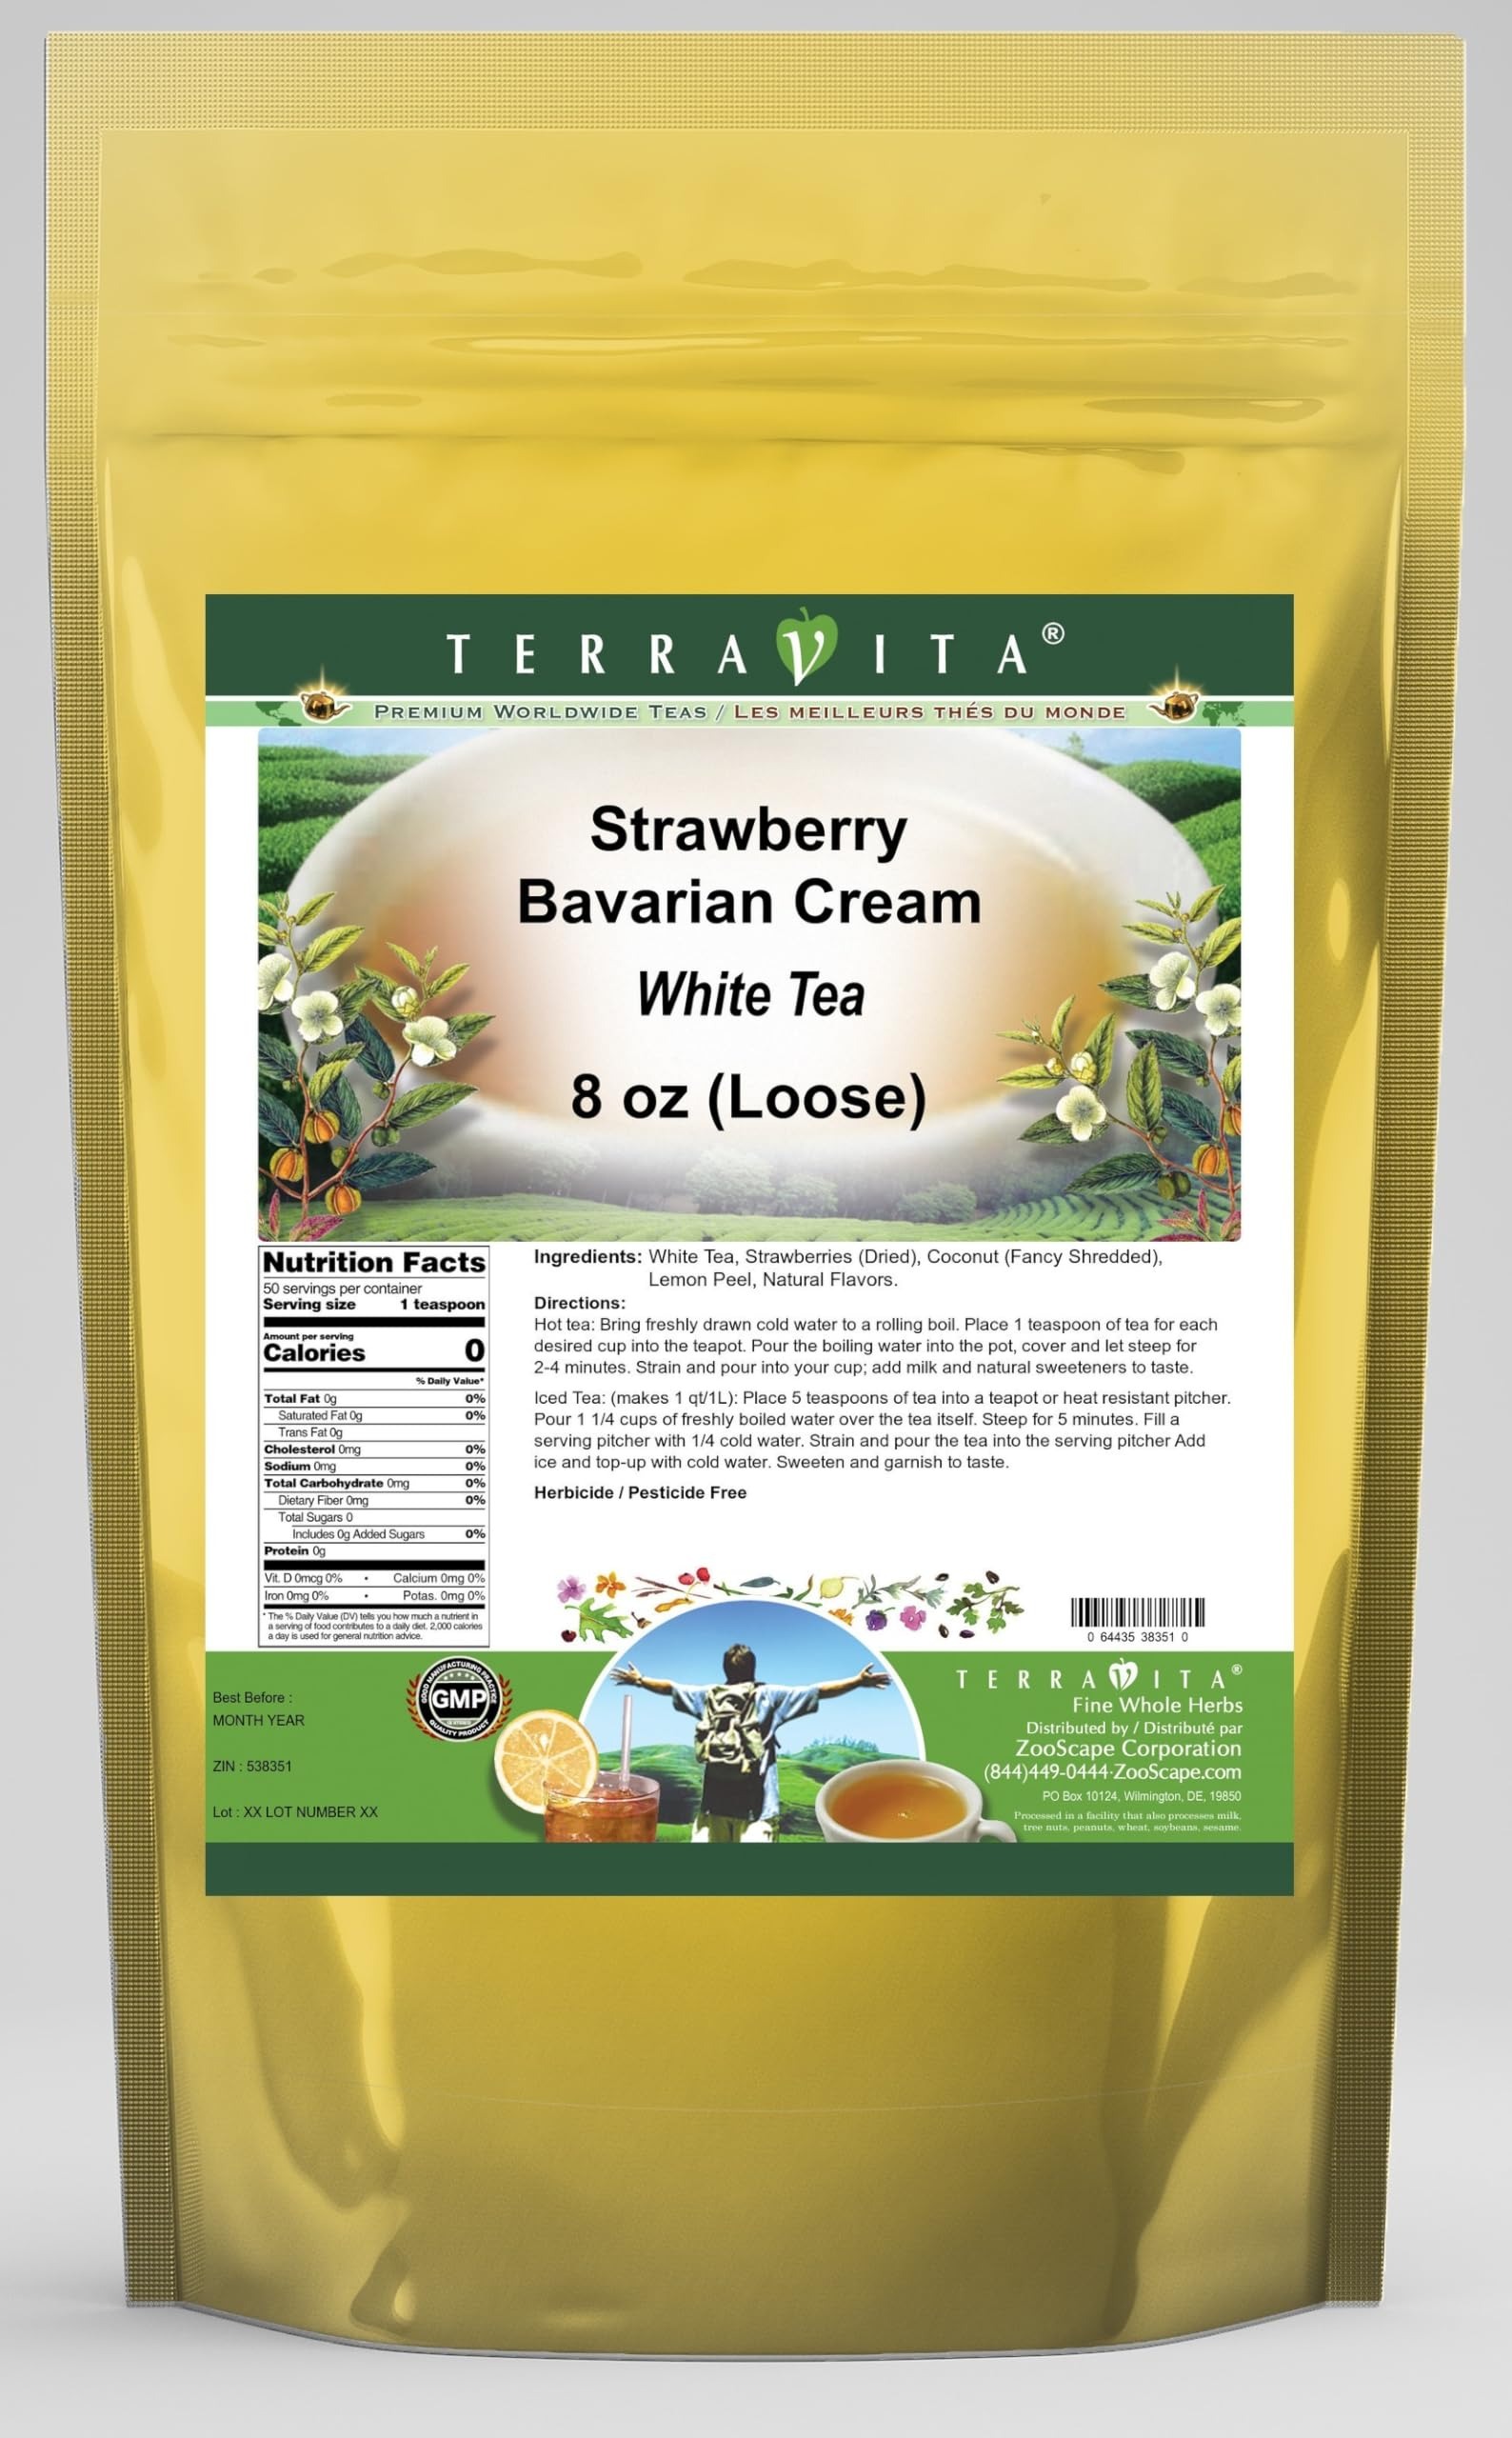
Item Name: Strawberry Bavarian Cream White Tea (Loose) (8 oz, ZIN: 538351) - 2 Pack
Bullet Point 1: Our Strawberry Bavarian Cream White Tea is a mouth-watering flavored White tea with Dried Strawberries, Coconut and Lemon Peel that you can enjoy all year round! The aroma and Strawberry Bavarian Cream flavor is a delight! - Ingredients: White tea, Dried Strawberries, Coconut, Lemon Peel and Natural Strawberry Bavarian Cream Flavor.
Bullet Point 2: No fillers.
Bullet Point 3: Manufacturer: TerraVita
Bullet Point 4: Size: 8 oz
Bullet Point 5: Loose Leaf White Tea - Packed in a convenient upright pouch!
Product Description: Our Strawberry Bavarian Cream White Tea is a mouth-watering flavored White tea with Dried Strawberries, Coconut and Lemon Peel that you can enjoy all year round! The aroma and Strawberry Bavarian Cream flavor is a delight! - Ingredients: White tea, Dried Strawberries, Coconut, Lemon Peel and Natural Strawberry Bavarian Cream Flavor. - Hot tea brewing method: Bring freshly drawn cold water to a rolling boil. Place 1 teaspoon of tea for each desired cup into the teapot. Pour the boiling water into the pot, cover and let steep for 2-4 minutes. Strain and pour into your cup; add milk and natural sweeteners to taste. - Iced tea brewing method: (to make 1 liter/quart): Place 5 teaspoons of tea into a teapot or heat resistant pitcher. Pour 1 1/4 cups of freshly boiled water over the tea itself. Steep for 5 minutes. Fill a serving pitcher with 1/4 cold water. Strain and pour the tea into the serving pitcher Add ice and top-up with cold water. Sweeten and garnish to taste. - TerraVita is an exclusive line of premium-quality, natural source products that use only the finest, purest and most potent ingredients found around the world. TerraVita is hallmarked by the highest possible standards of purity, potency, stability and freshness. All of our products are prepared with the highest elements of quality control, from raw materials through the entire manufacturing process, up to and including the moment that the bottles or bags are sealed for freshness and shipped out to you. Our highest possible standards are certified by independent laboratories and backed by our personal guarantee. - TerraVita exists to meet and ensure your family's health and wellness without the harmful effects of chemicals and health products. We strive to make all of our products affordable and reliable and
Value: 16.0
Unit: Ounce

Price: 97.46